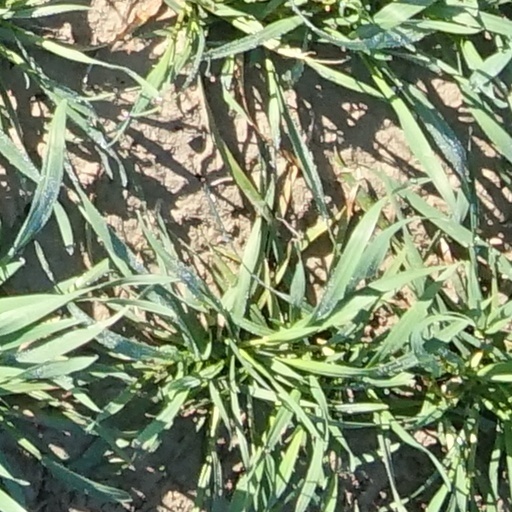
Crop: wheat